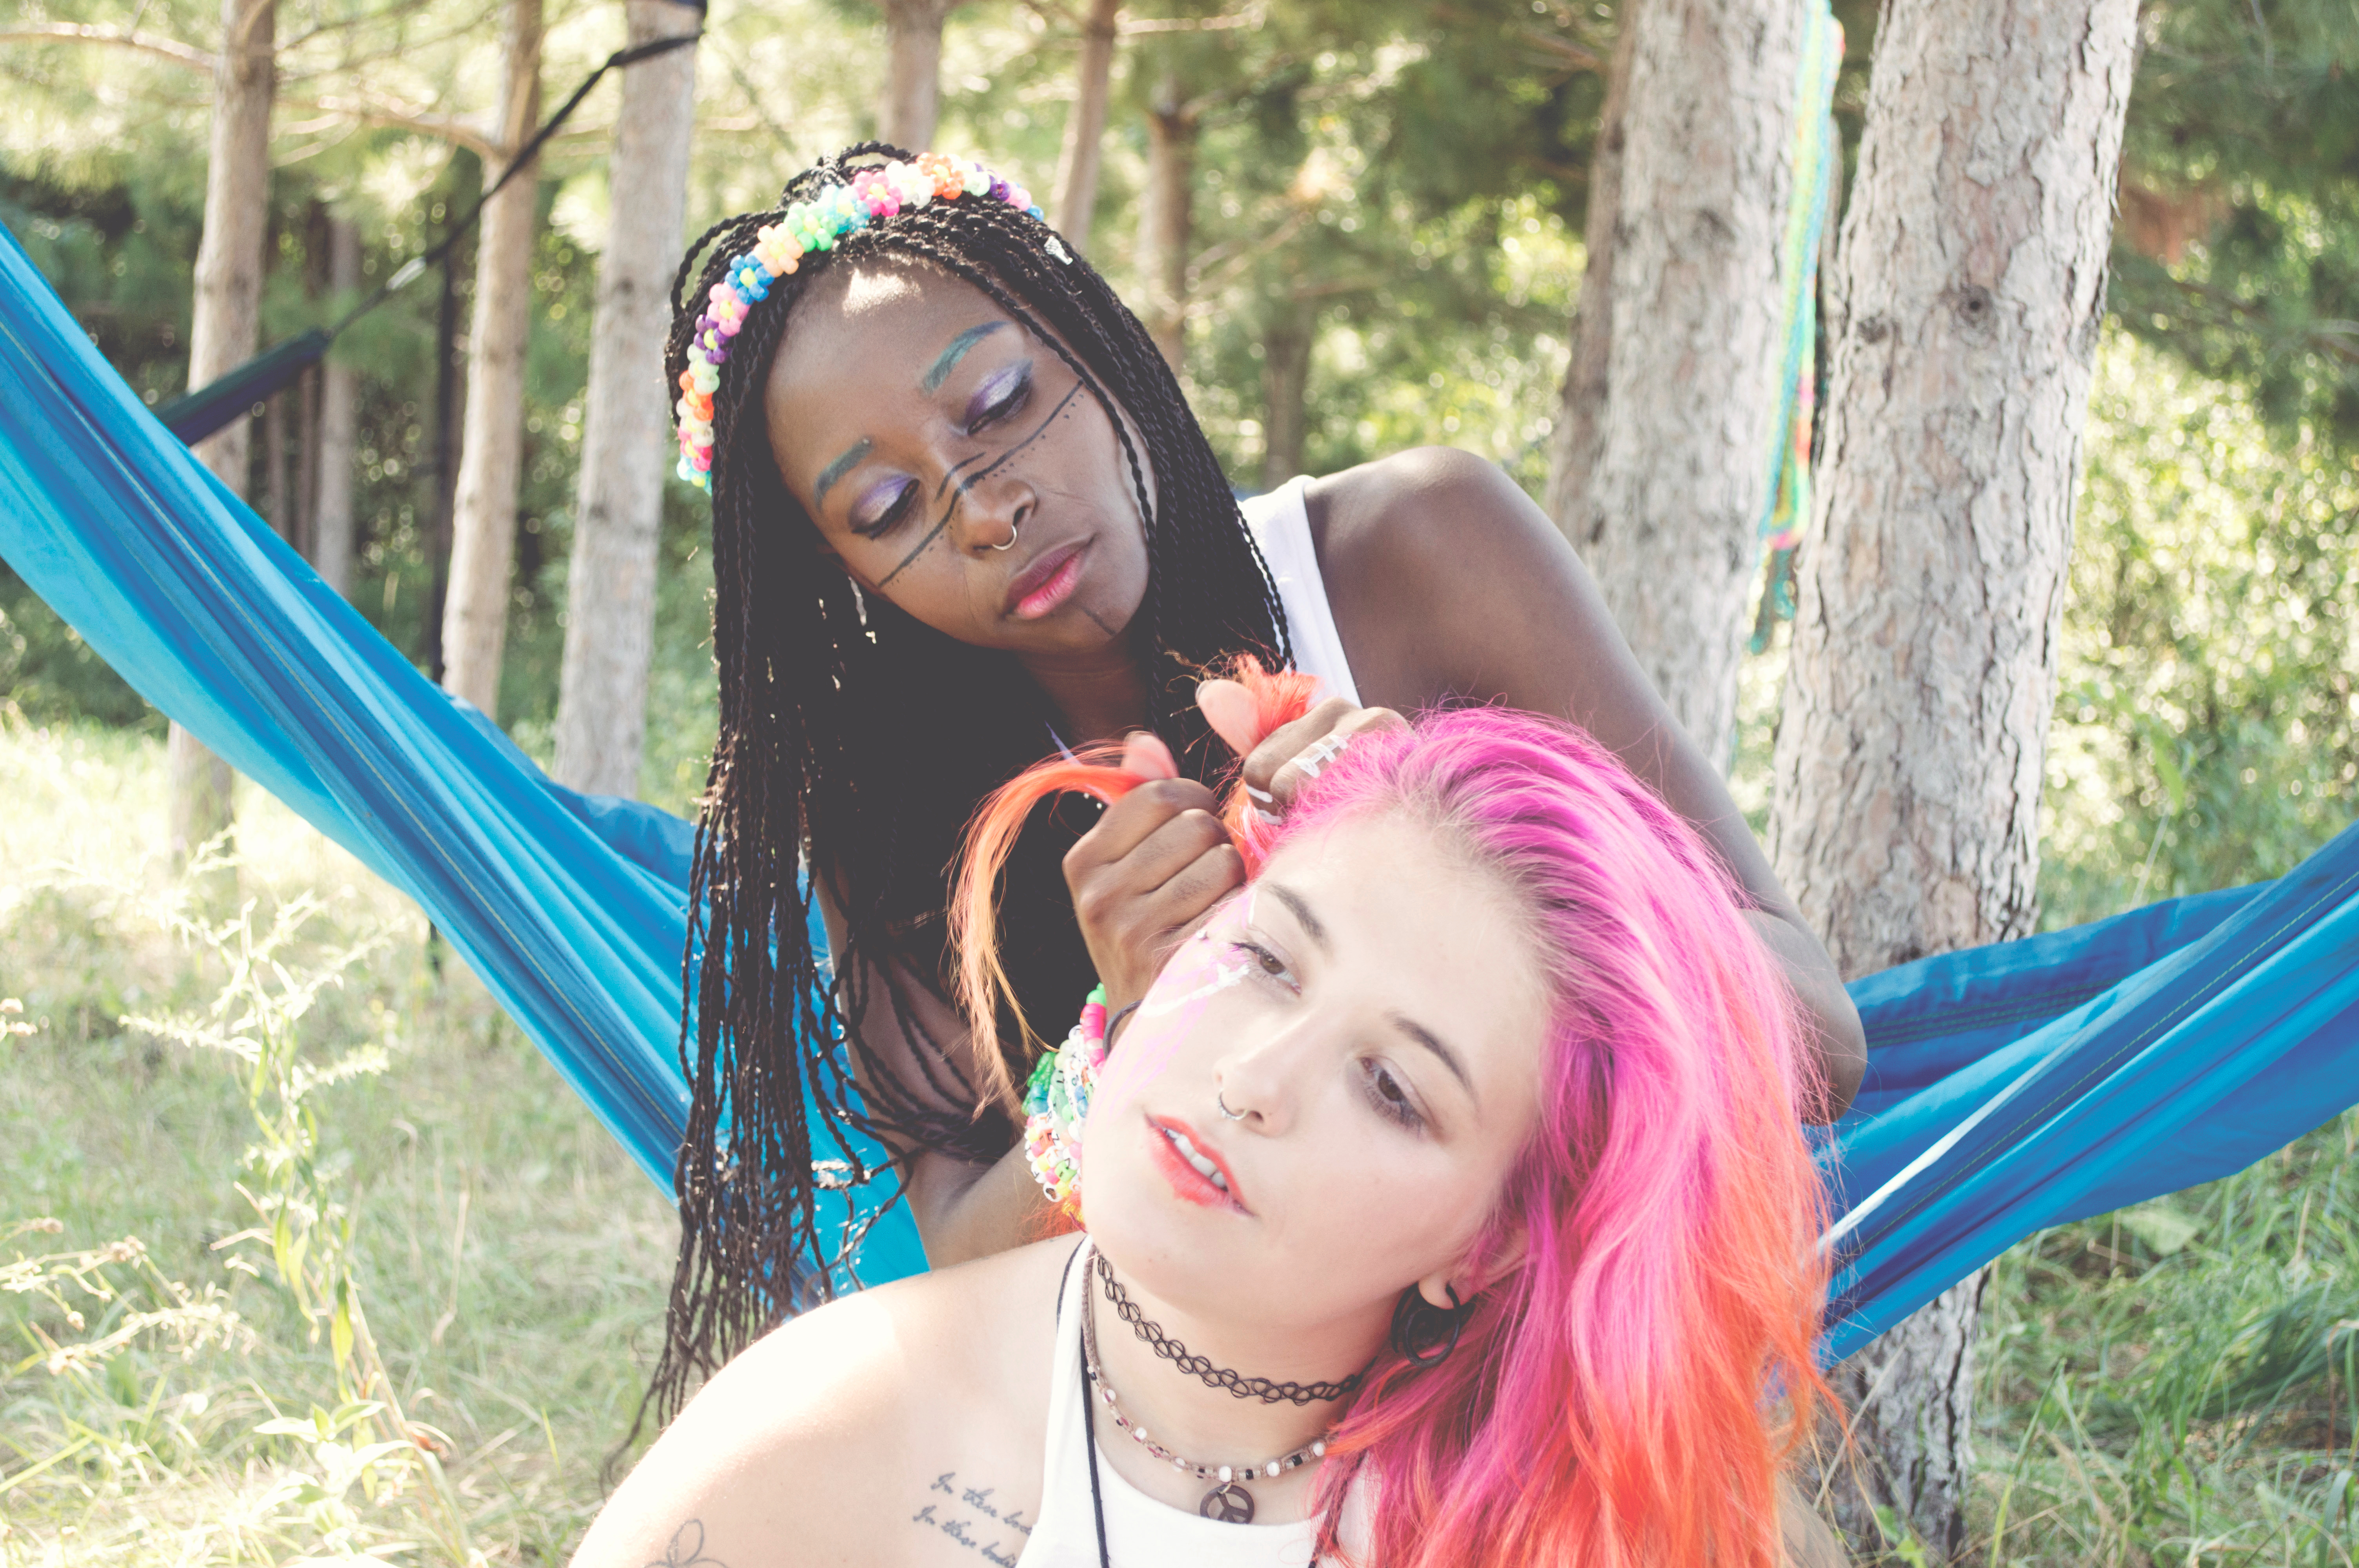
girl, photography, female, model, clothing, braid, friends, women, beauty, costume, photo shoot, pink hair